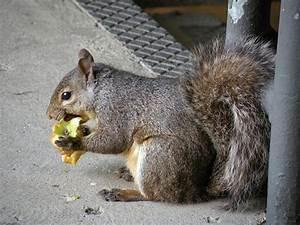
squirrel